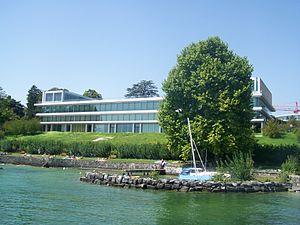
Bâtiment du siège de l'UEFA (Union des associations européennes de football) à Nyon en Suisse.
L'Union des associations européennes de football, plus connue sous son sigle UEFA est une association regroupant et représentant les fédérations nationales de football d'Europe.
La Maison du football européen est le siège social de l'Union des associations européennes de football, un bâtiment situé dans la ville vaudoise de Nyon, en Suisse.
Cette liste présente les biens culturels d'importance nationale dans le canton de Vaud. Cette liste correspond à l'édition 2009 de l'Inventaire Suisse des biens culturels d'importance nationale pour le canton de Vaud. Il est trié par commune et inclus : 186 bâtiments séparés, 46 collections, 32 sites archéologiques et deux cas particuliers.